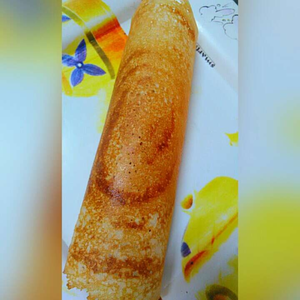
Dish: dosa